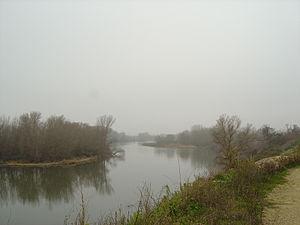
Mendavia est une ville et une commune de la Communauté forale de Navarre. Elle est située dans la zone non bascophone de la province et à 78 km de sa capitale, Pampelune. Le castillan est la seule langue officielle alors que le basque n’a pas de statut officiel. Le nombre d'habitants en 2004 était de 3 741.